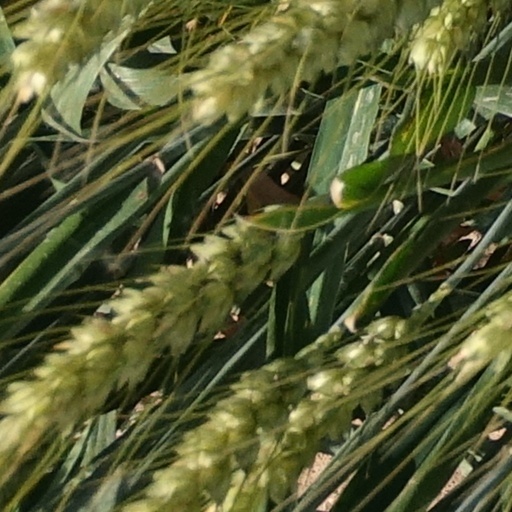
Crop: wheat